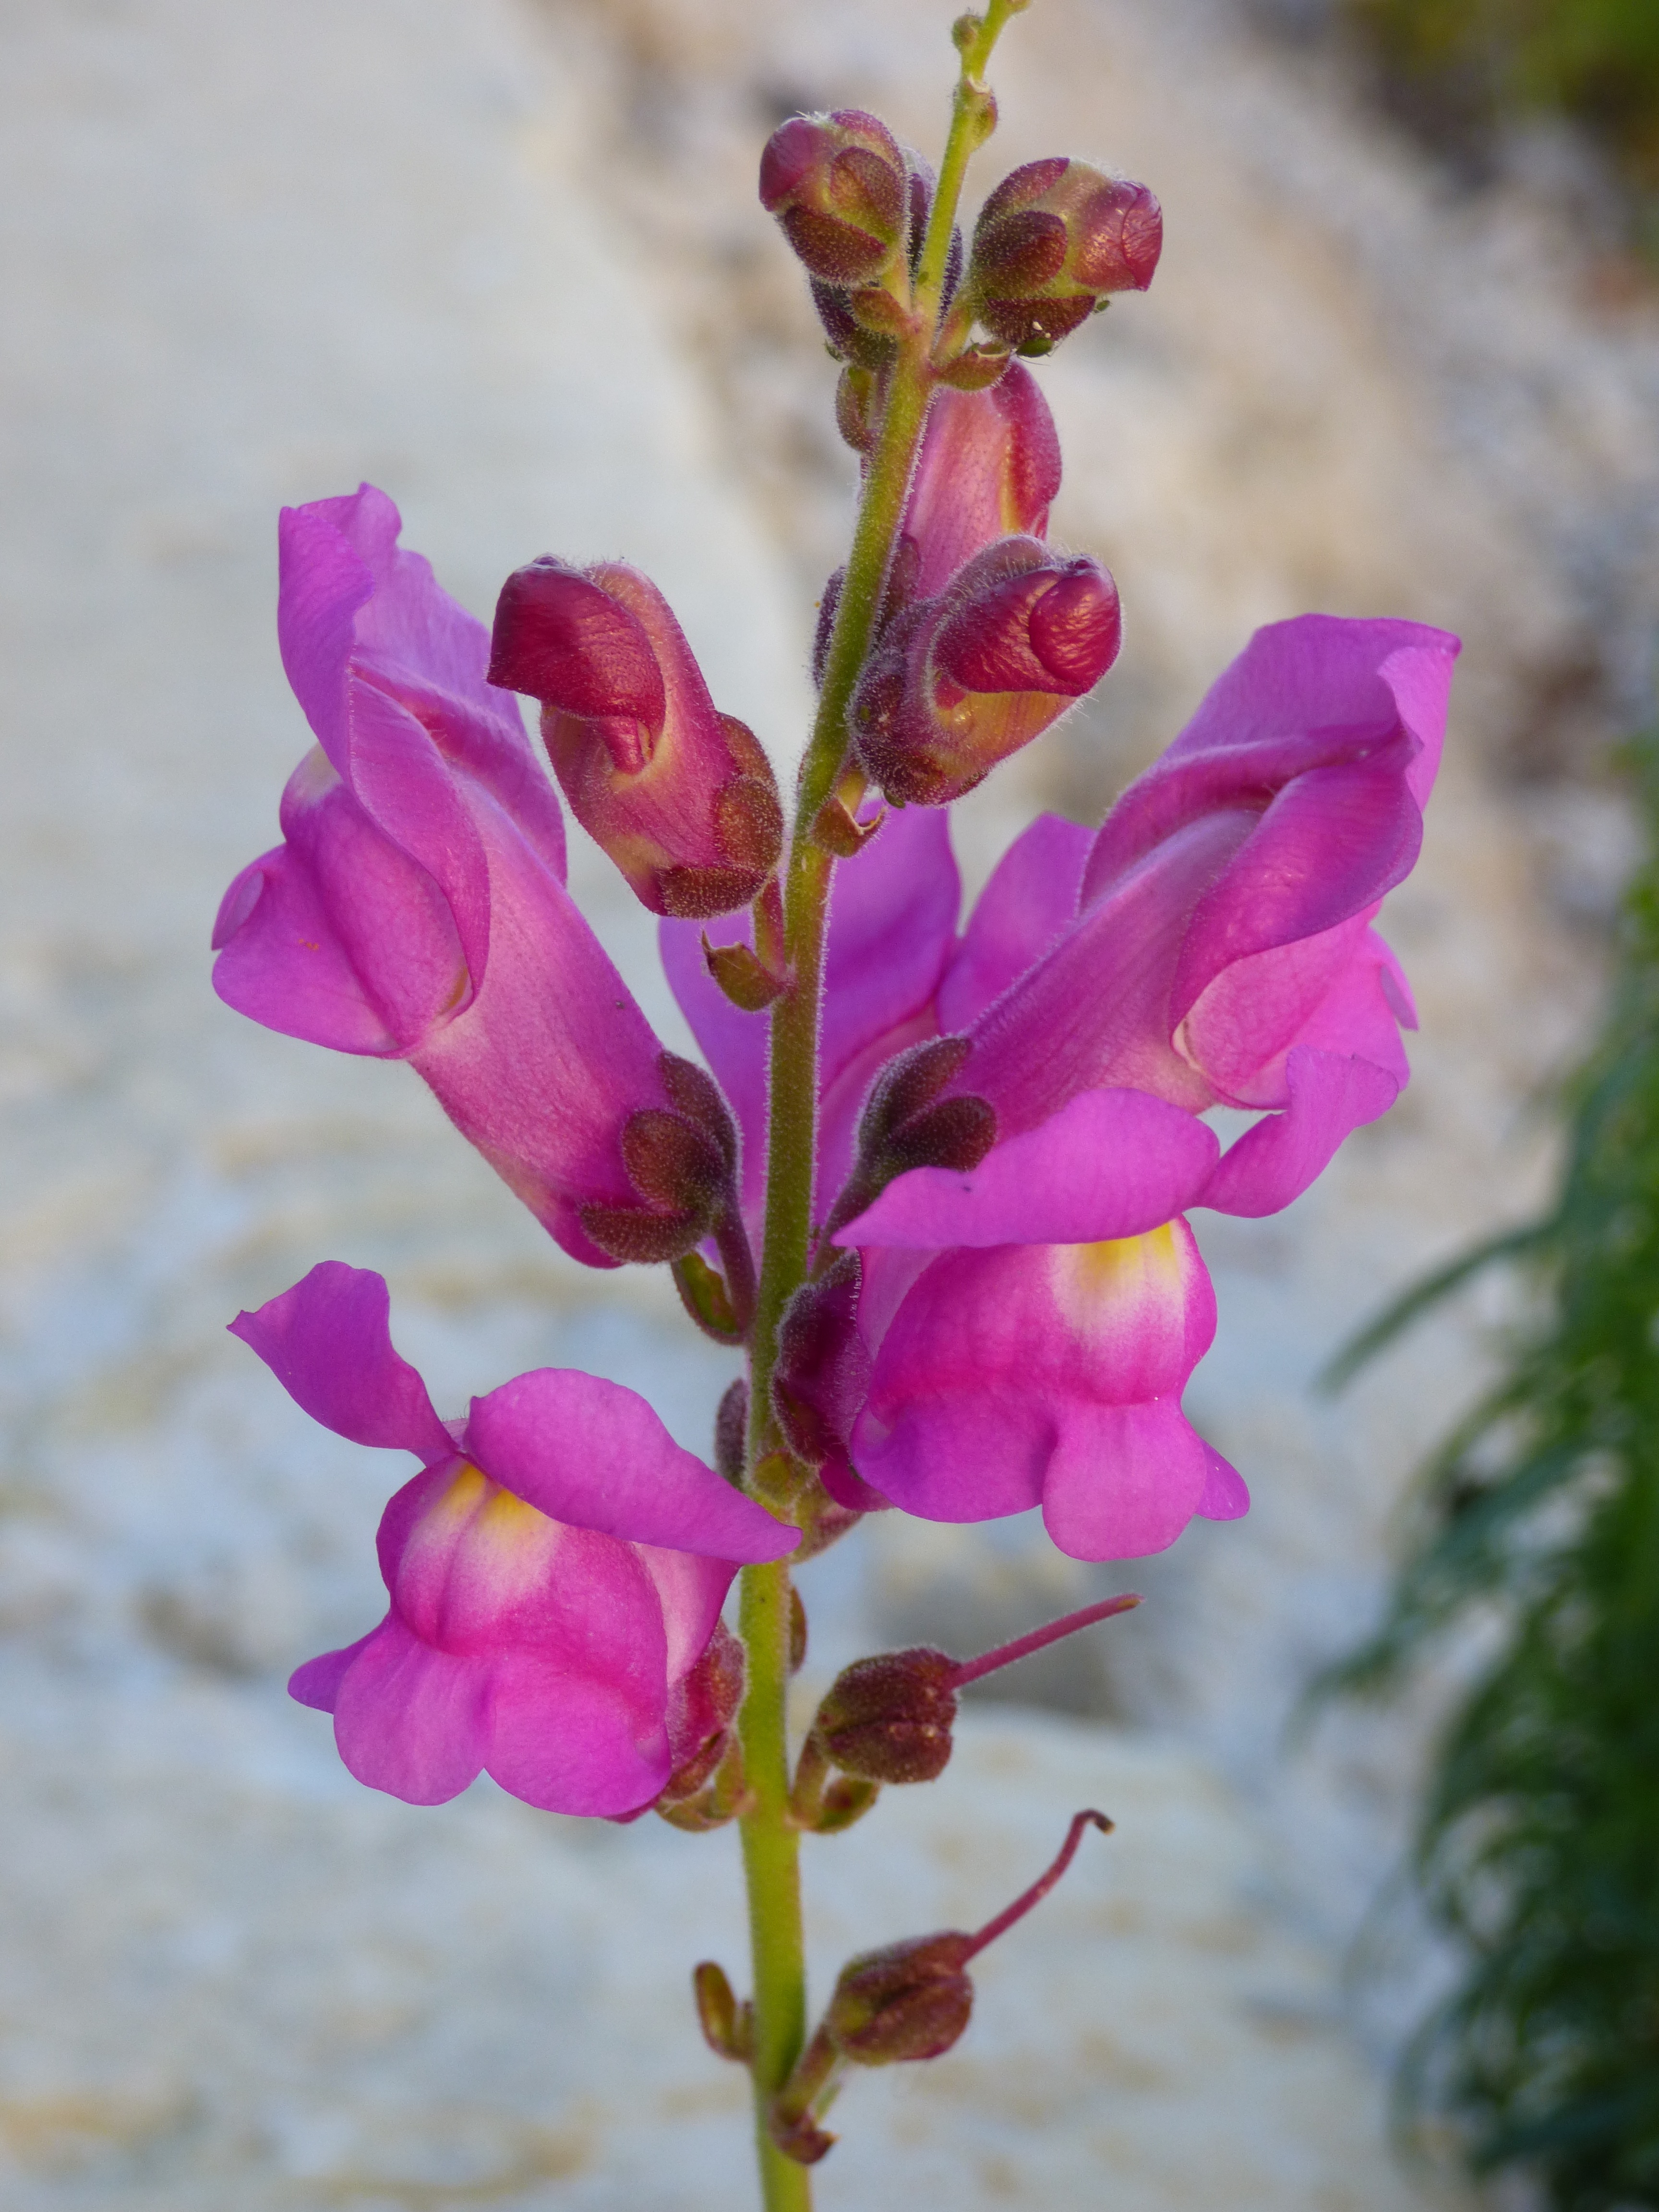
nature, blossom, plant, leaf, flower, petal, bloom, walk, spring, mediterranean, natural, botany, pink, flora, botanical, orchid, wildflower, stalk, close up, leaves, outside, malta, bud, snapdragon, gladiolus, macro photography, flowering plant, land plant